Ecumenical meetings and documents on Mary

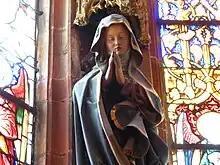
A statue of Mary in the Lutheran church of Saint-Pierre-le-Jeune, Strasbourg

The Lutheran Churches, with respect to Lutheran Mariology, teach the doctrines of the Theotokos and the virgin birth, as summarized in the Formula of Concord in the Solid Declaration, Article VIII.24: